Tachiki Station

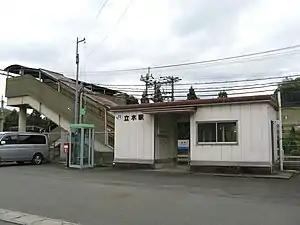
Tachiki Station, April 2009

is a passenger railway station located in the town of Kyōtamba, Funai District, Kyoto Prefecture, Japan, operated by West Japan Railway Company (JR West).